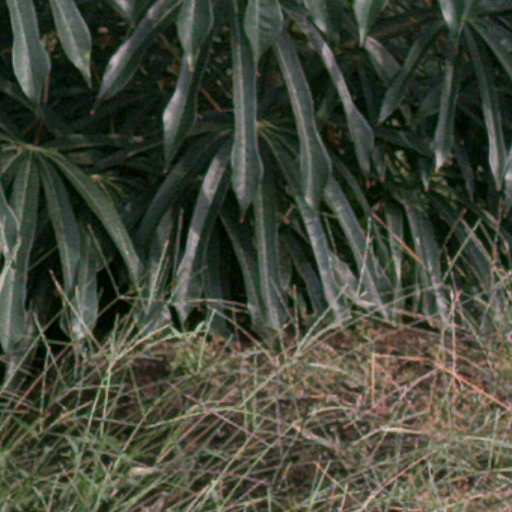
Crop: cassava